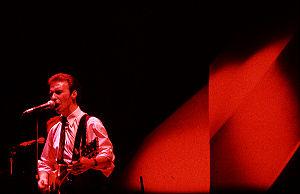
Ultravox est un groupe britannique de synthpop/new wave fondé en 1973 par John Foxx avec Chris Cross à la basse et Stevie Shears à la guitare, rejoint l'année suivante par Warren Cann à la batterie et Billy Currie aux claviers et au violon.